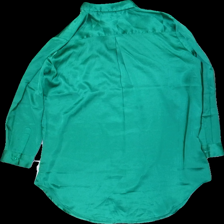
View: back
Type: Shirt
Category: Ladies
Brand: Amelie&Me
Colors: Green
Material: 100% polyester
Cut: Oversize
Size: XS
Season: All
Damage location: top left
Damage 2 location: middle left
Damage 3 location: bottom left
Price range: 50-100
Recommended usage: Reuse
Description: grön skjorta